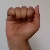
The image shows a hand gesture representing the letter 'A' in Indian Sign Language.